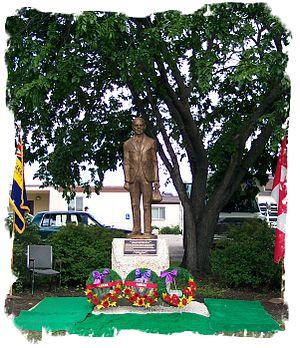
Hamiota est une ville du Manitoba située dans l'ouest de la province et étant enclavée dans la municipalité rurale de Hamiota. La ville possède un hôpital et est situé à 84 km au nord-ouest de Brandon.